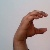
The image shows a hand gesture representing the letter 'C' in Indian Sign Language.